Jeddah

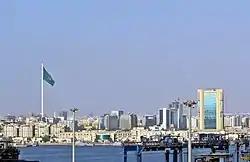
Jeddah's flagpole

King Fahd's Fountain was built in the 1980s and can be seen from a great distance. At , the Fahd Fountain is the highest water jet in the world, according to the Guinness World Records. The fountain was donated to the City of Jeddah by the late King Fahd bin Abdul Aziz, after whom it was named.